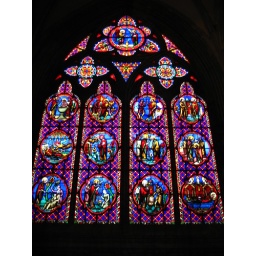
Stained glass window in Cathedral.